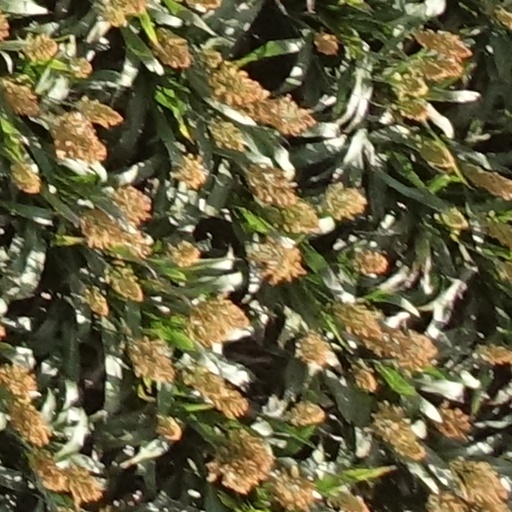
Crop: sorghum